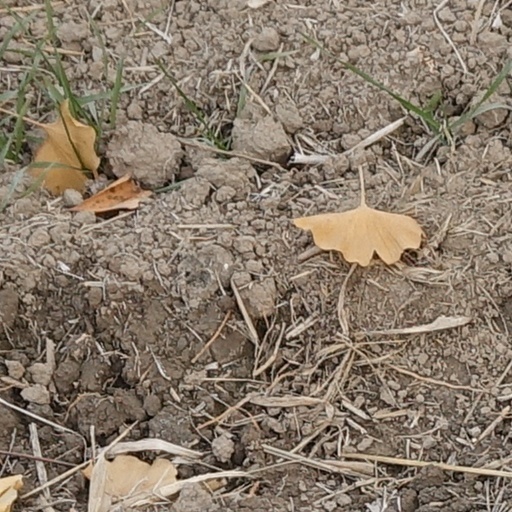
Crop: wheat